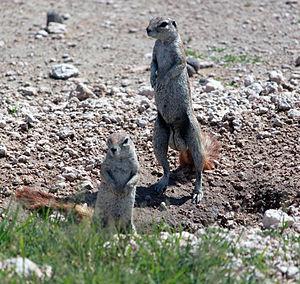
Les Rongeurs ou Rodentiens sont un ordre de mammifères placentaires. Ces animaux se caractérisent par leur unique paire d'incisives à croissance continue sur chacune de leurs mâchoires, qui leur servent à ronger leur nourriture, à creuser des galeries ou à se défendre. Le reste de leur morphologie est relativement variable, mais la majorité des espèces sont de petite taille, avec un corps trapu, des pattes courtes et une longue queue. La plupart des rongeurs se nourrissent de graines ou d'autres matières végétales, mais d'autres ont des régimes alimentaires plus variés. Ce sont souvent des animaux sociaux et beaucoup d'espèces vivent en communauté au sein desquelles les individus interagissent et communiquent entre eux de façon complexe. Le mode de reproduction peut être monogame, polygyne ou avec promiscuité sexuelle. De nombreuses espèces ont des portées de petits peu développés et dépendants, quand d'autres donnent directement naissance à des jeunes déjà relativement bien développés.